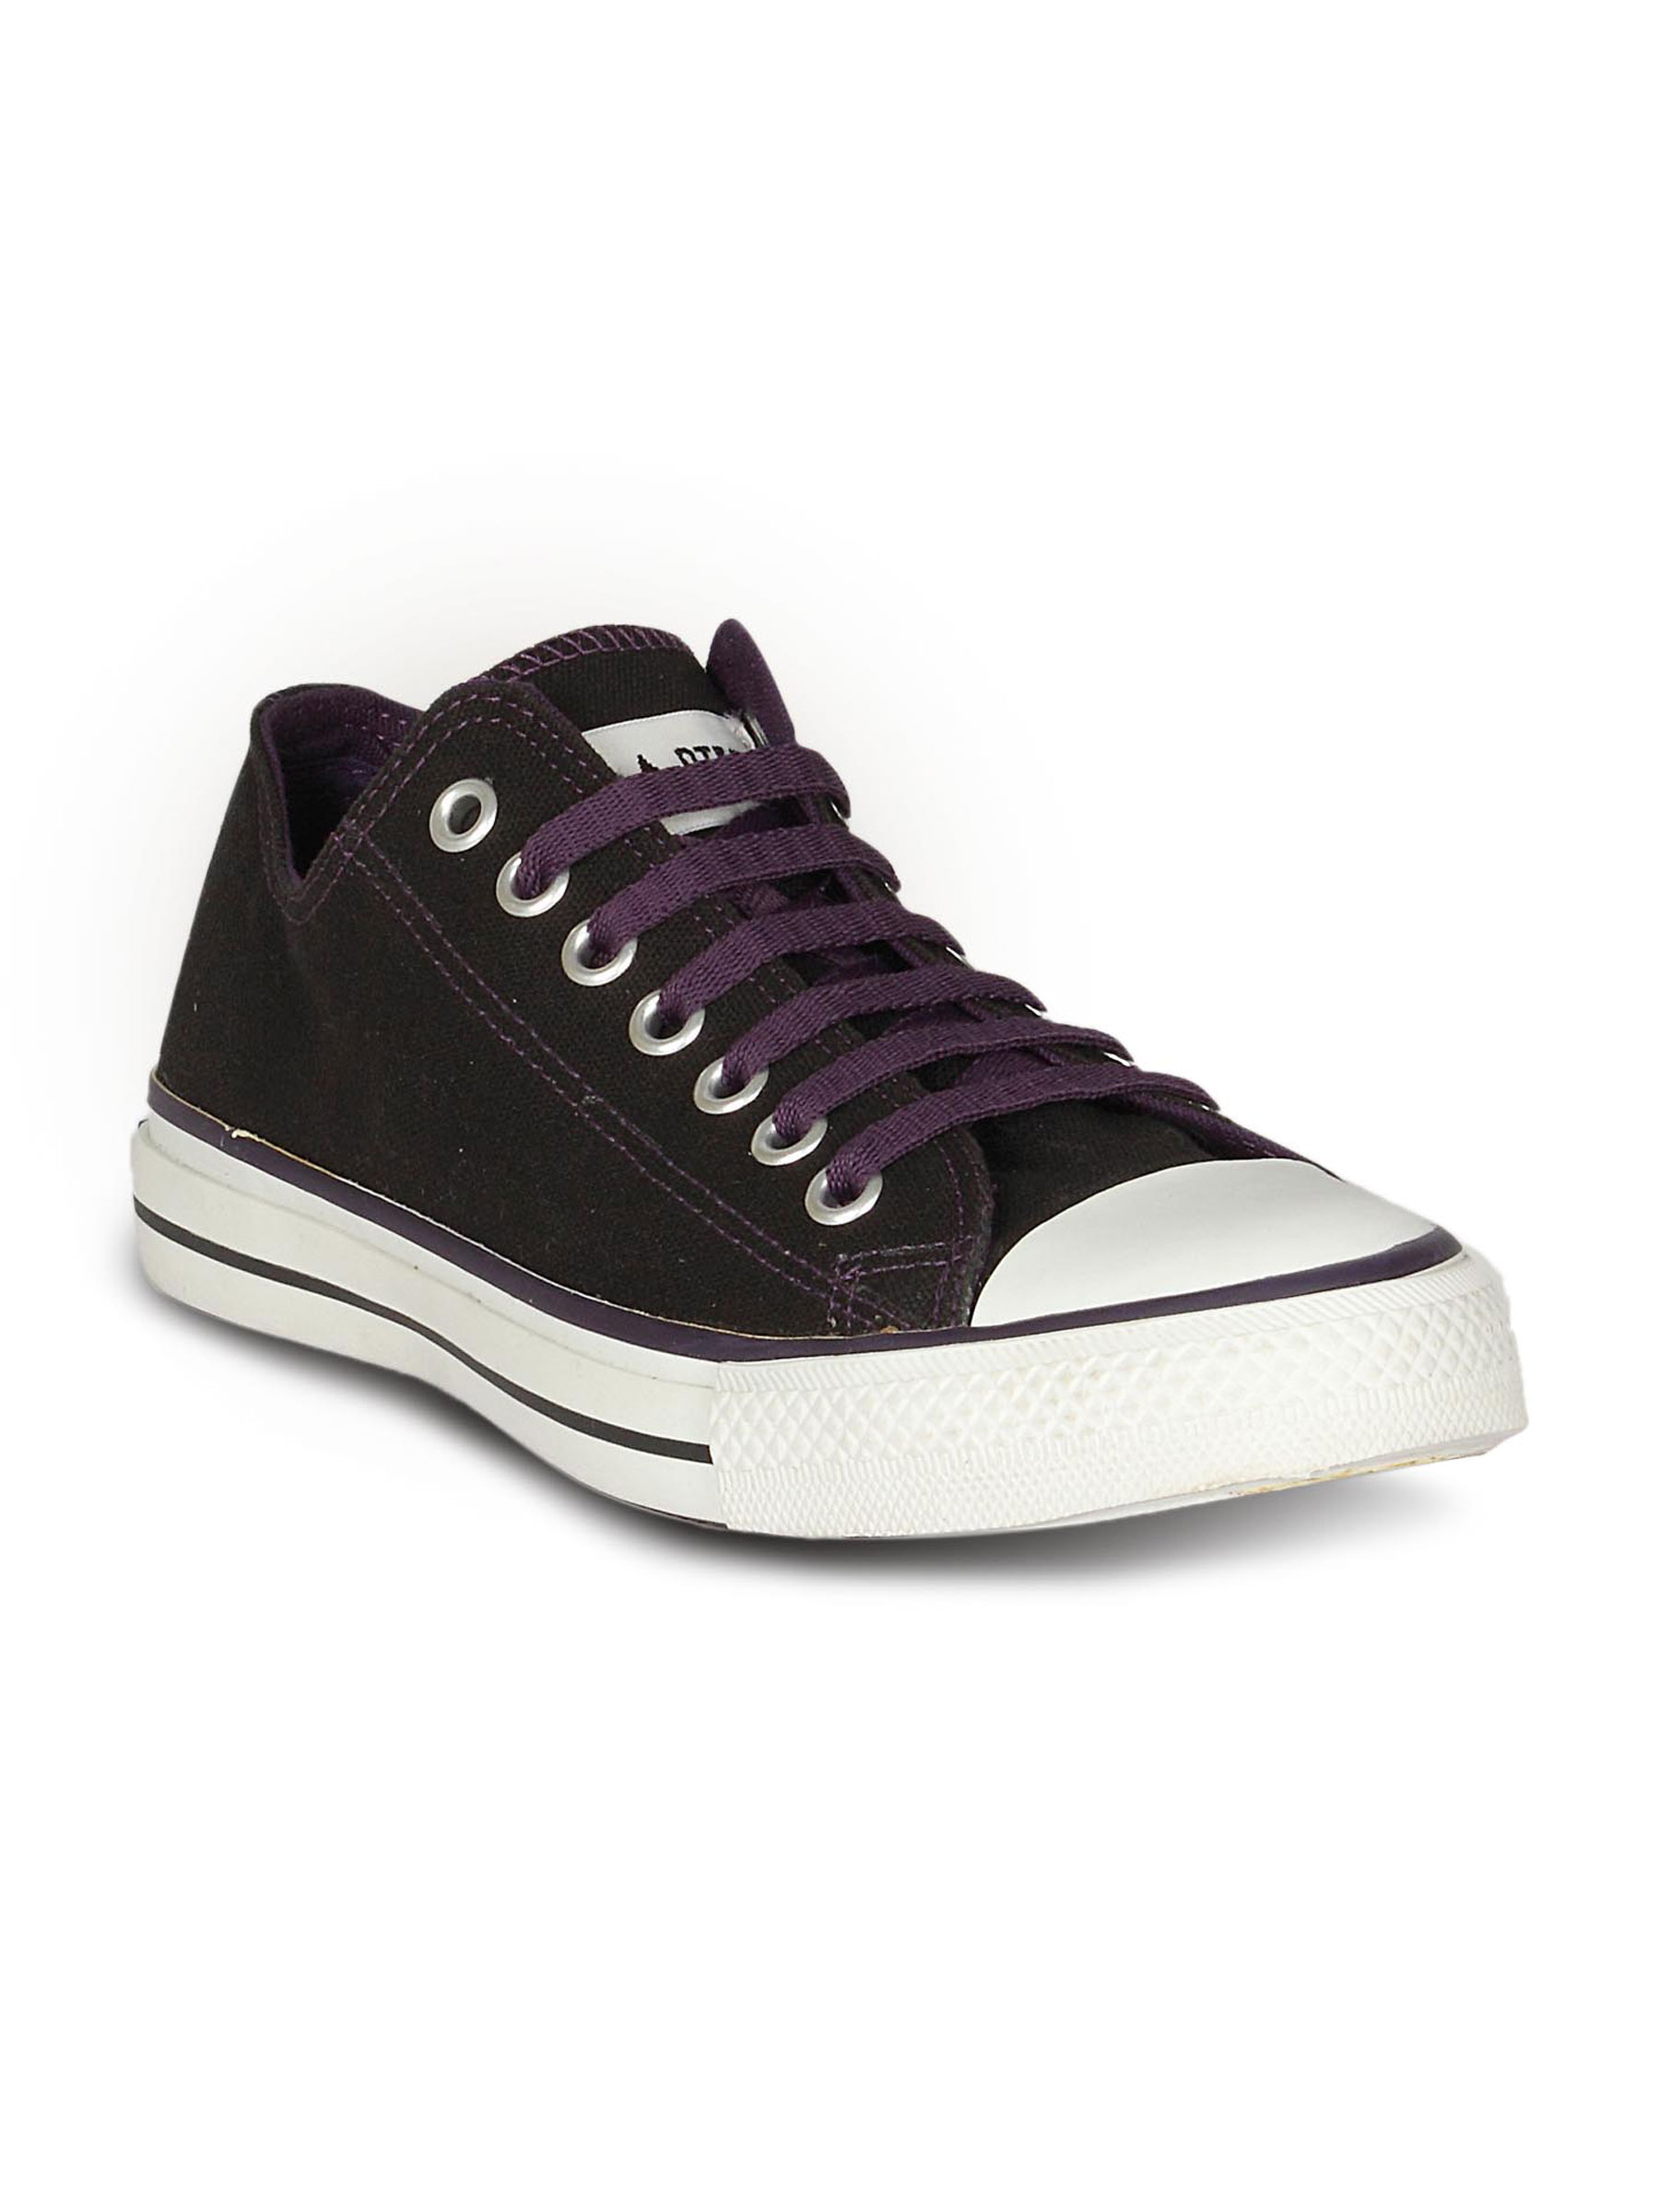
Converse Unisex CT  LACE COLOR OX Black Casual Shoes
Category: Footwear / Shoes / Casual Shoes
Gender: Unisex
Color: Black
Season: Fall 2013
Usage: Casual